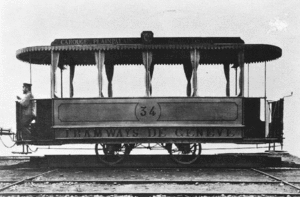
Voiture 34 des Tramways de Genève
Le tramway de Genève constitue un des trois réseaux de transport en commun de la ville de Genève et de son canton en Suisse. Il est mis en service en 1862 sous forme de tramway à traction hippomobile, remplacé en 1889 par la traction à vapeur puis en 1894 par la traction électrique. Jusqu'à la création de la Compagnie genevoise des tramways électriques en 1900, remplacée par les Transports publics genevois en 1977, le réseau était exploité par plusieurs compagnies. De par sa situation géographique, le réseau est transfrontalier et dessert le territoire français, en l’occurrence l'agglomération d'Annemasse.
La Société anonyme des Tramways de Genève est une société fondée le 4 janvier 1865, dans le but d'exploiter deux lignes de tramways à traction animale à Genève. Cette société reprend les concessions attribuées à Messieurs Charles Burn & Co le 23 octobre 1861, et Edmund Sharpe, le 1ᵉʳ juillet 1863.
La ligne 12 du tramway de Genève est exploitée par les Transports publics genevois. Elle a été mise en service en 1862 et c'est la plus ancienne ligne de tramway d'Europe encore en activité.